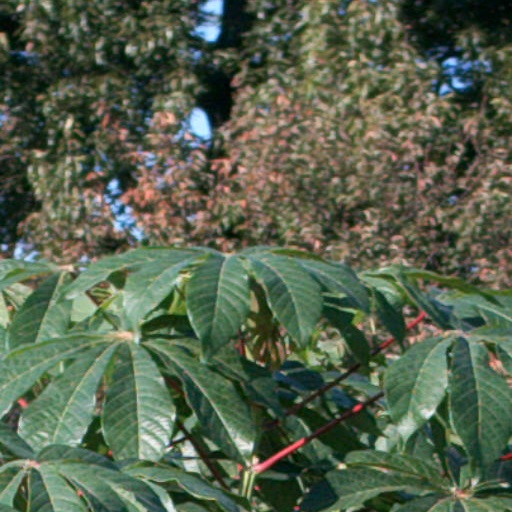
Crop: cassava